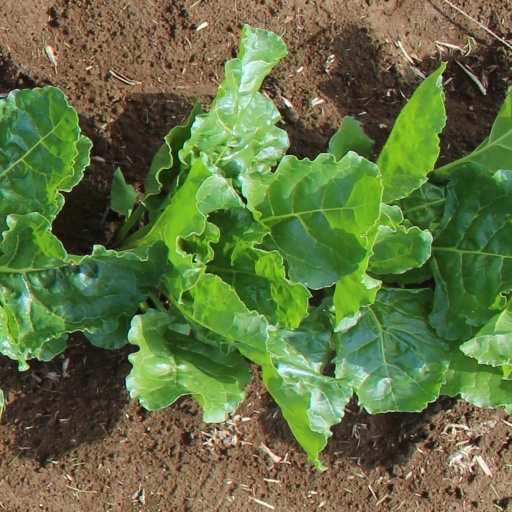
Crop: sugar beet